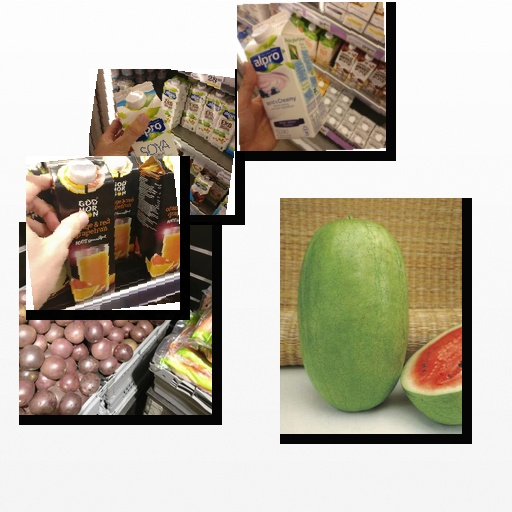
Food items: blueberry_soy_yogurt, orange_red_grapefruit_juice, soy_milk, watermelon, passion_fruit